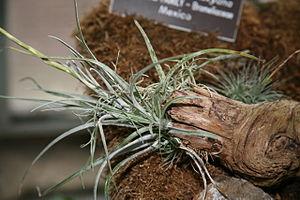
Tillandsia karwinskyana est une plante de la famille des broméliacées, endémique du Mexique.